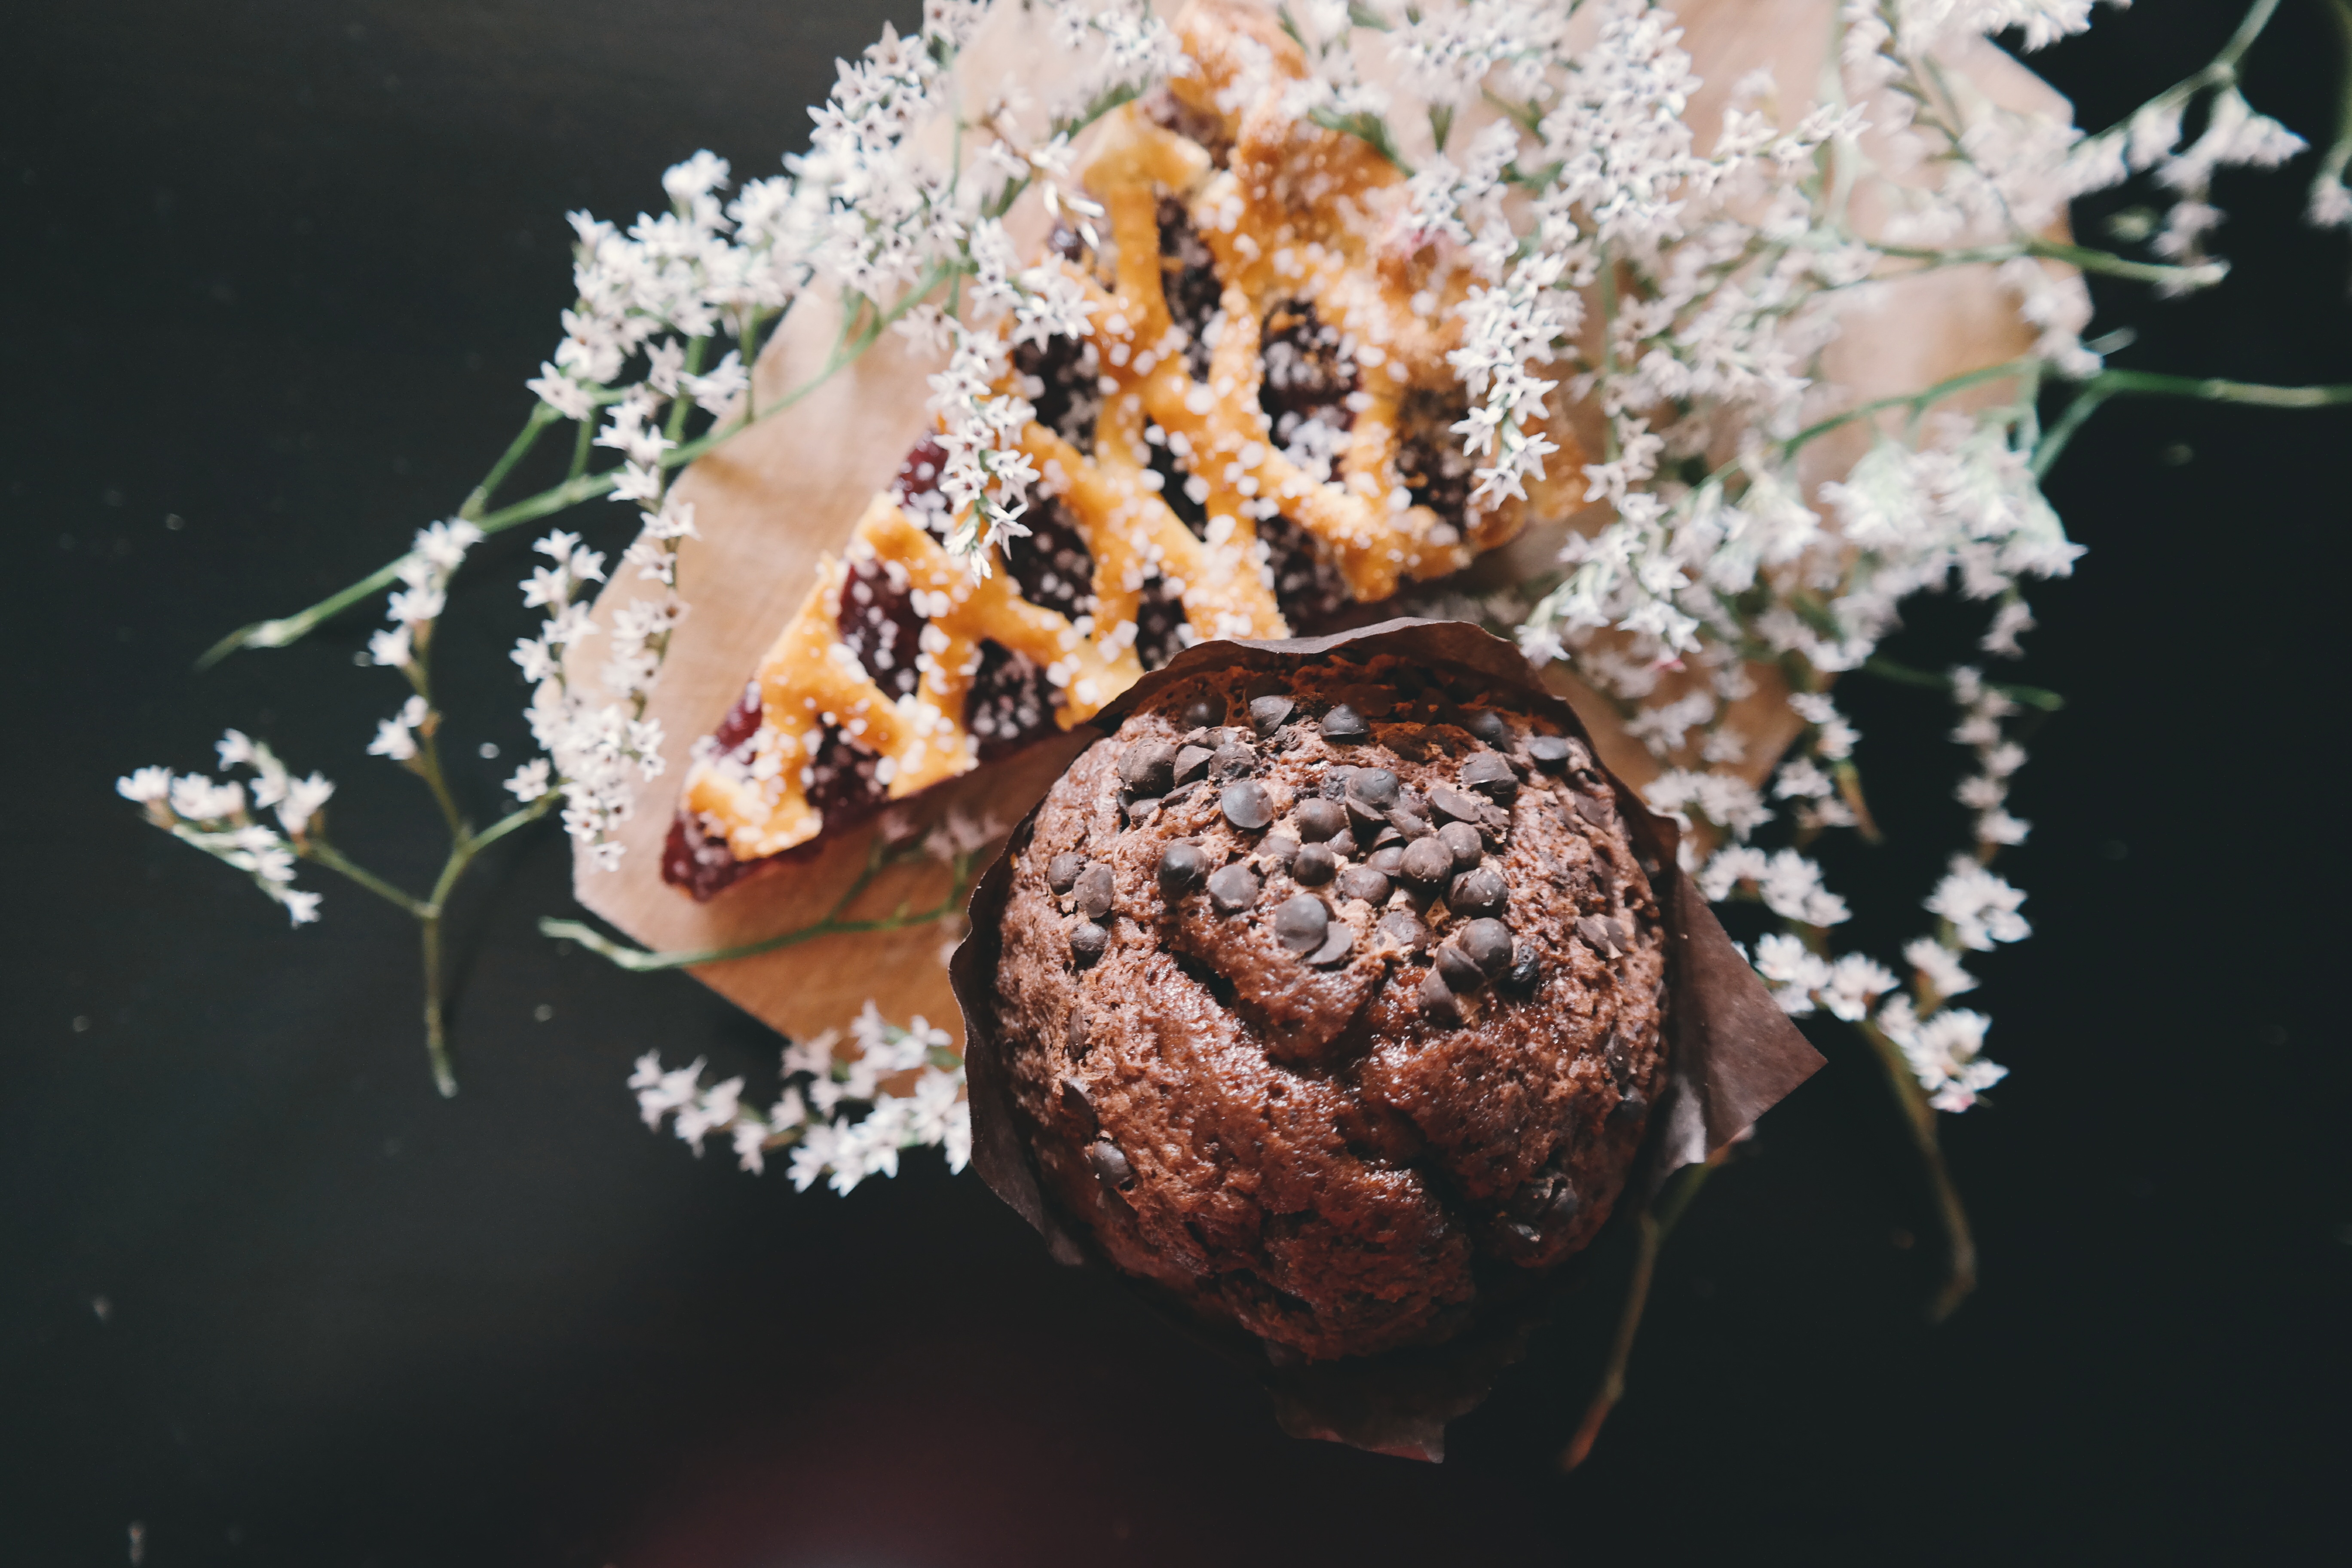
flower, food, produce, chocolate, baking, dessert, cuisine, cake, pie, muffin, chocolate cake, icing, baked goods, snack food, chocolate truffle